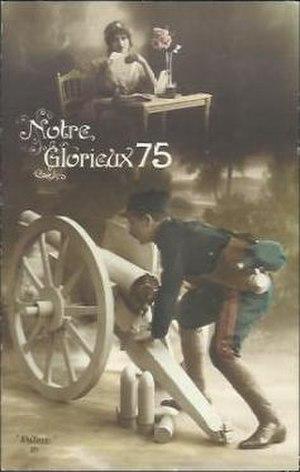
Le canon de 75 mm modèle 1897 est une pièce d'artillerie de campagne de l'armée française. D'une conception révolutionnaire pour son époque, il regroupe, en effet, tous les derniers perfectionnements intervenus dans l'artillerie à la fin du XIXᵉ siècle, à savoir : l'utilisation de la poudre sans fumée, de la munition encartouchée, de l'obus fusant, d'un chargement par la culasse selon le procédé Nordenfelt, et d'un frein de recul oléopneumatique. Cette synthèse, en éliminant les dépointages lors des tirs, rendait enfin possible un vieux rêve des artilleurs, le tir rapide. C'est grâce à ses caractéristiques exceptionnelles qu'il fut surnommé le « canon roi ».